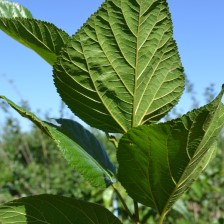
Variety: ChiangMaiBuriram60